Sofía Sisniega

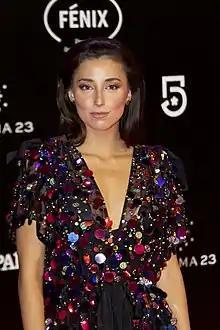
Sisniega in 2018

Sofía Sisniega Aspe (born 7 June 1989) is a Mexican actress, best known for her role as Sofia López-Haro in the 2013 Mexican adaptation, "".